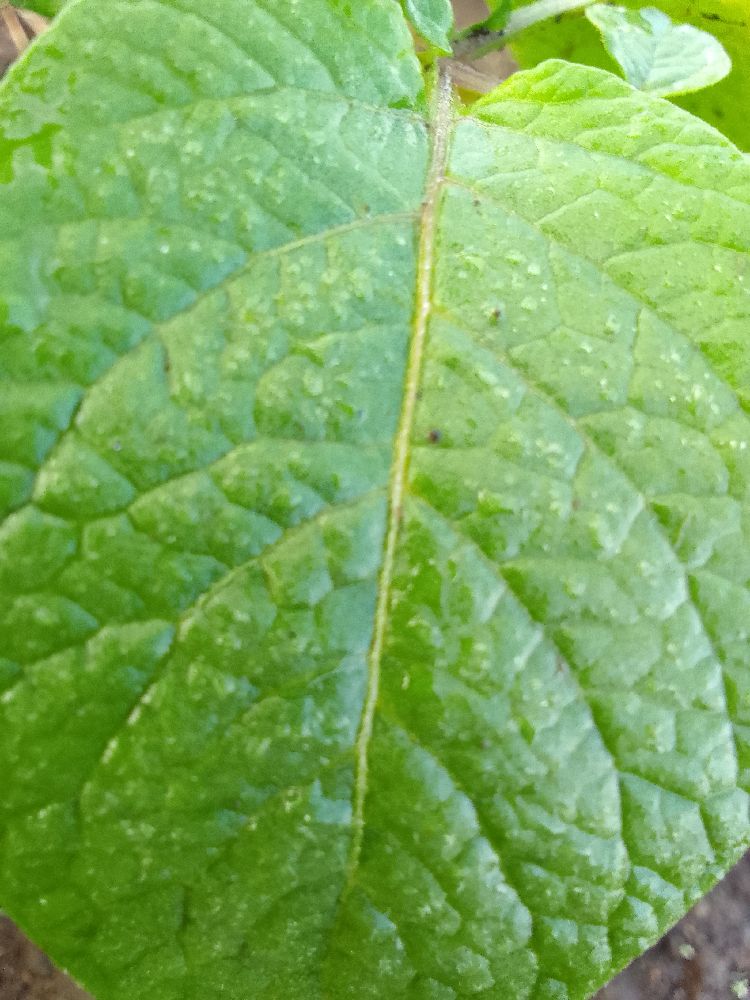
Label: Healthy